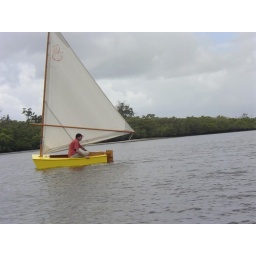
Good shot of the homemade polytarp sail. The sail design and building method comes in the plan.